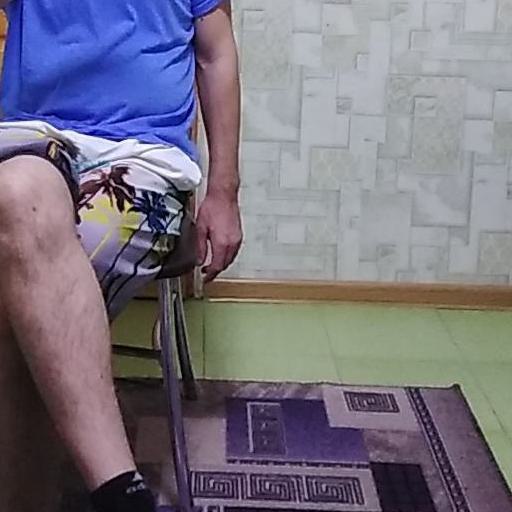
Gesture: no_gesture